Max Henius

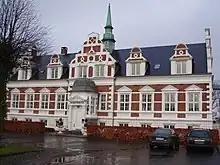
Sohngårdsholm Slot

Henius was born in Aalborg, Denmark. His parents were Emilie ("née" Wasserzug; 1839–1913) and Isidor Henius (1820–1901), both Polish Jewish immigrants. His father, who was born in Thorn, West Prussia (now Toruń, Poland), emigrated to Denmark in 1837 and continued his work for spirits distillers to improve and standardise production and later – on January 15, 1846 – co-founded one distillery, "Aalborg priviligerede Sirup- og Spritfabrik", that was later, together with several other distilleries, consolidated into De Danske Spritfabrikker in 1881, a Danish distillery which – since 2012 – is part of the Norwegian Arcus Group, which closed the distillery in Aalborg in 2015, moving production to Norway instead. Isidor Henius also owned a small castle in Aalborg, now called "Sohngaardsholm Slot". Since 2005, it has been the site of a gourmet restaurant.